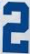
Number: 2